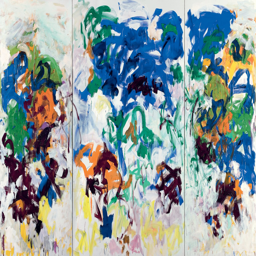
panel abstract painting with colorful lines over an off white background